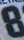
Number: 8